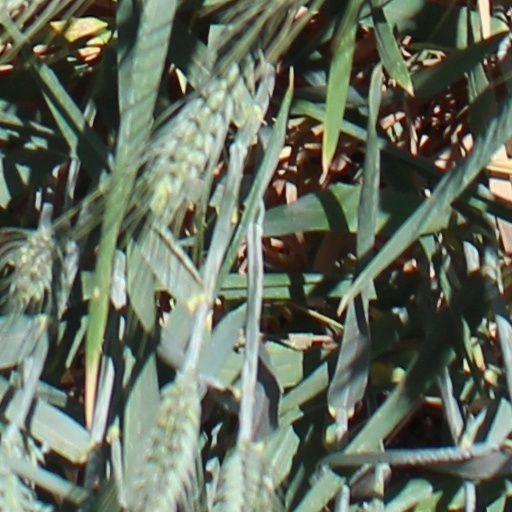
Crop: wheat